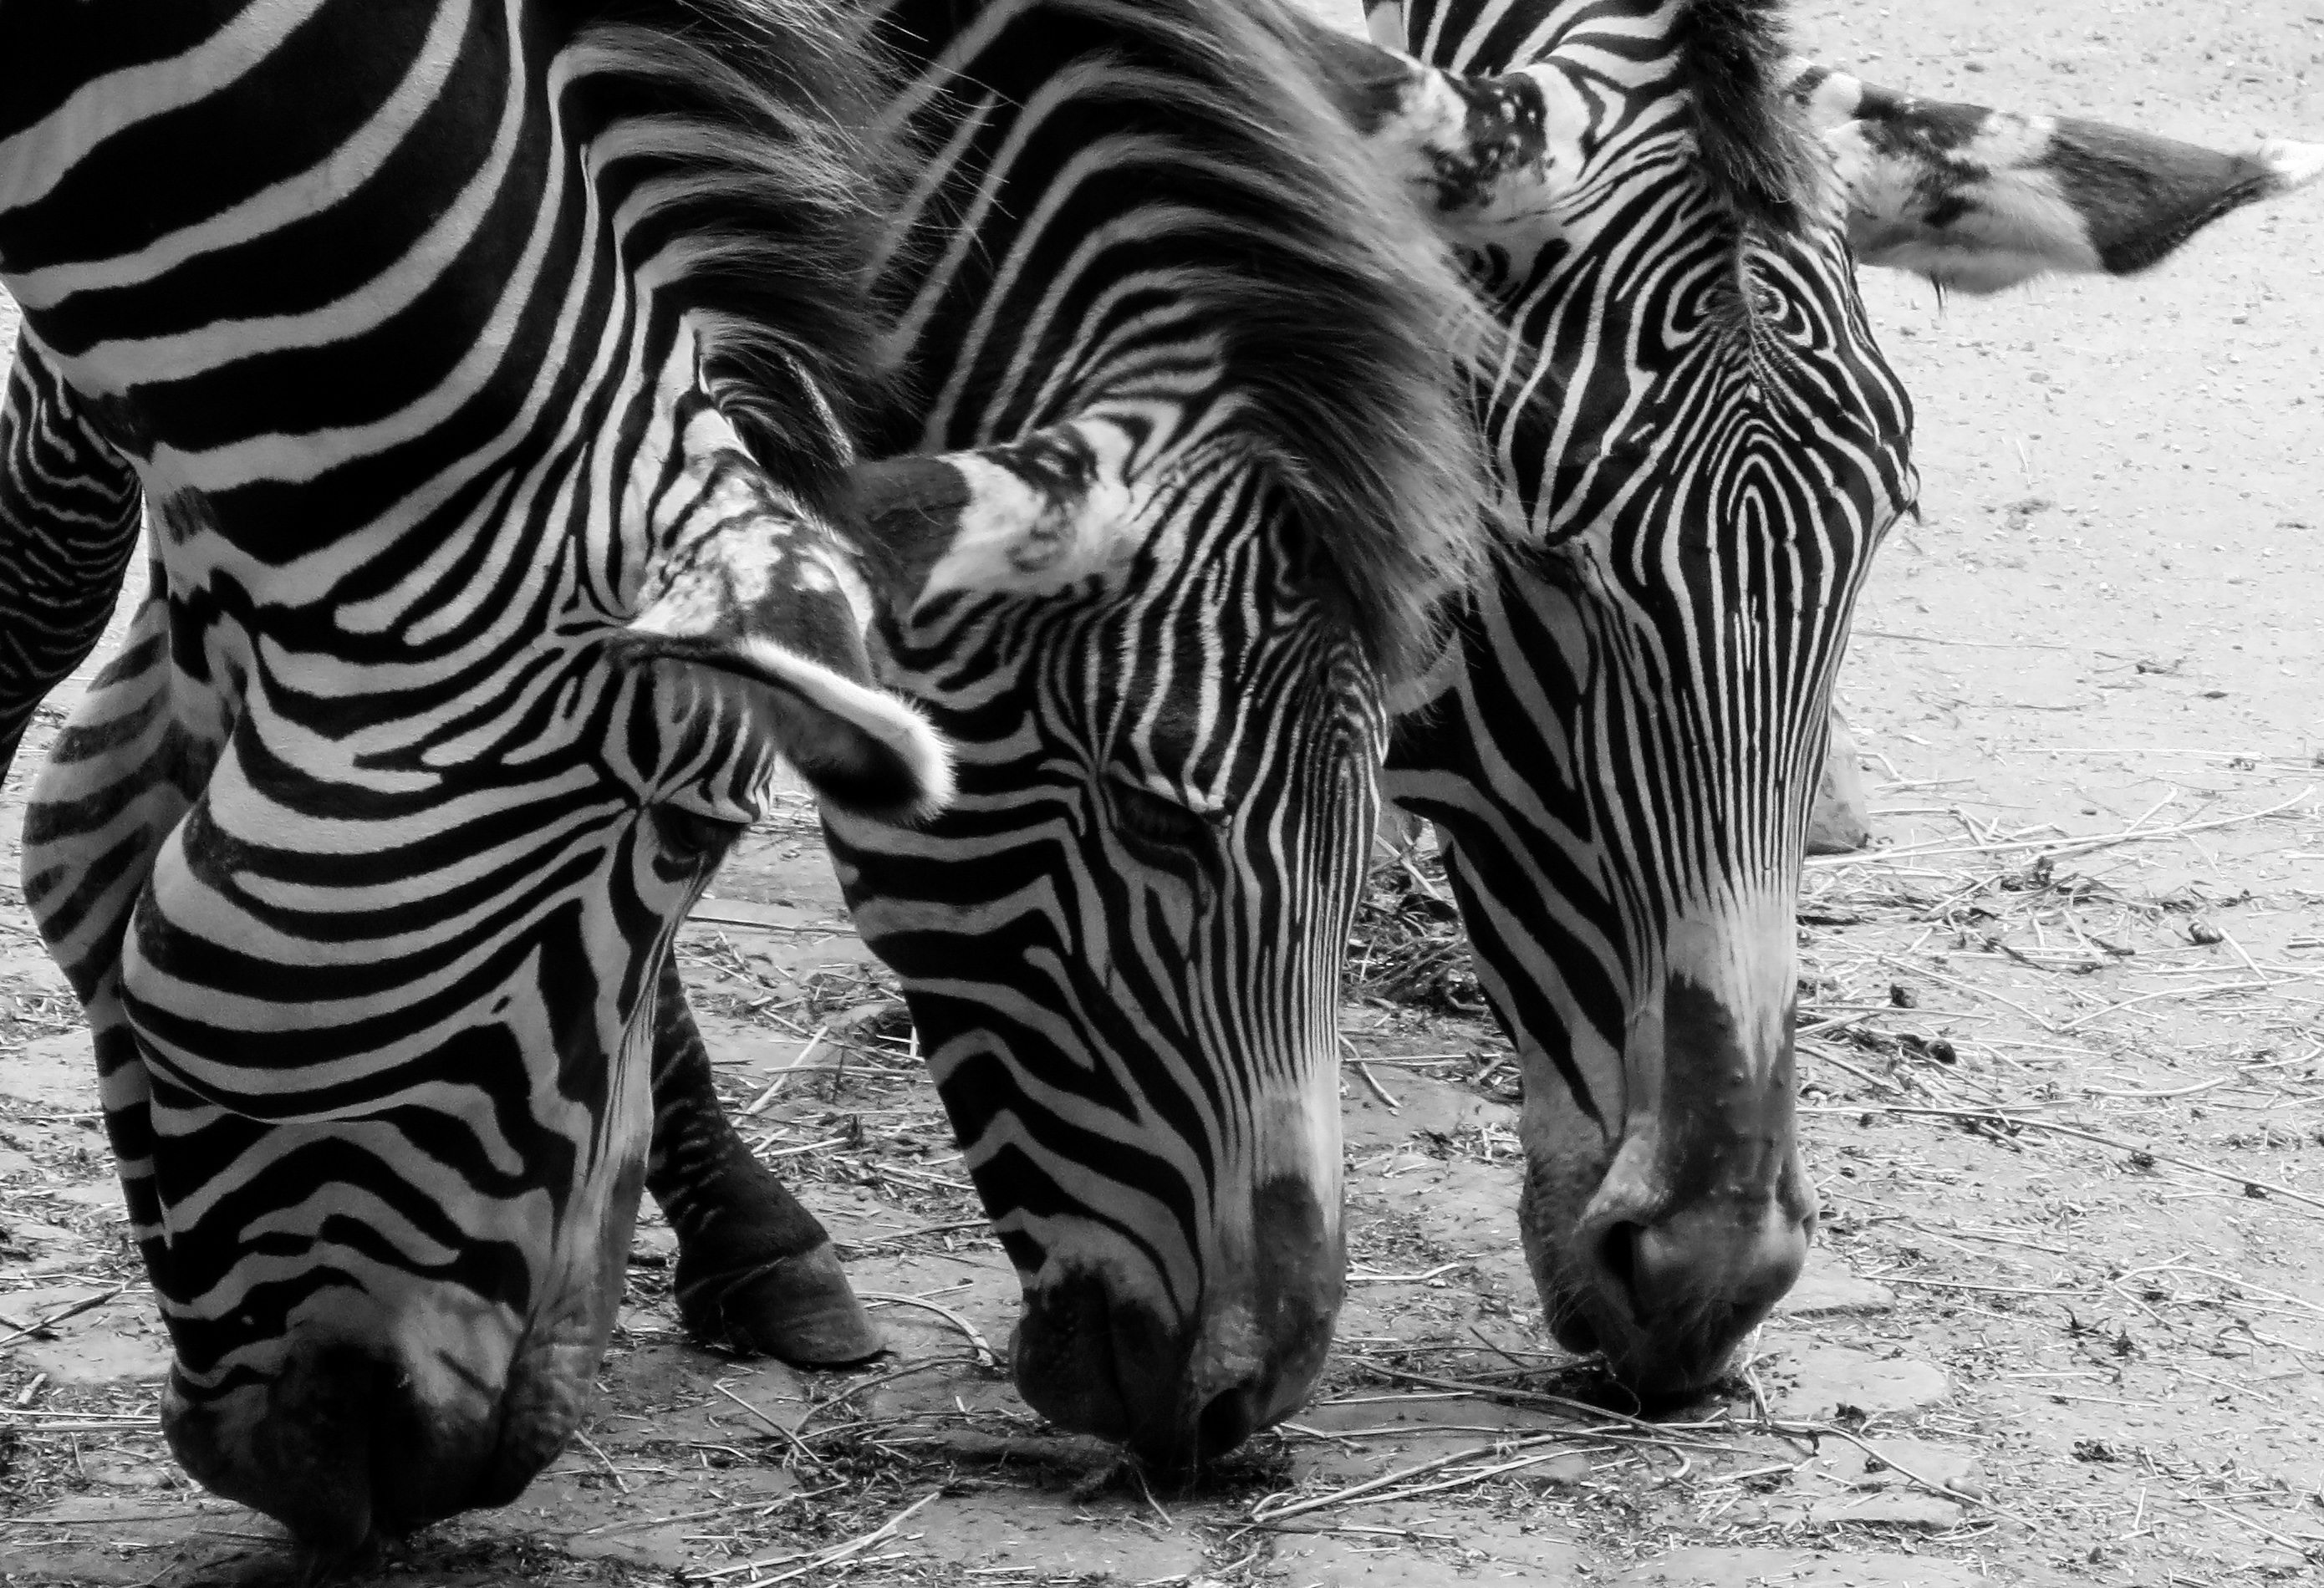
black and white, wildlife, zoo, mammal, monochrome, fauna, zebra, striped, animals, head, vertebrate, monochrome photography, horse like mammal